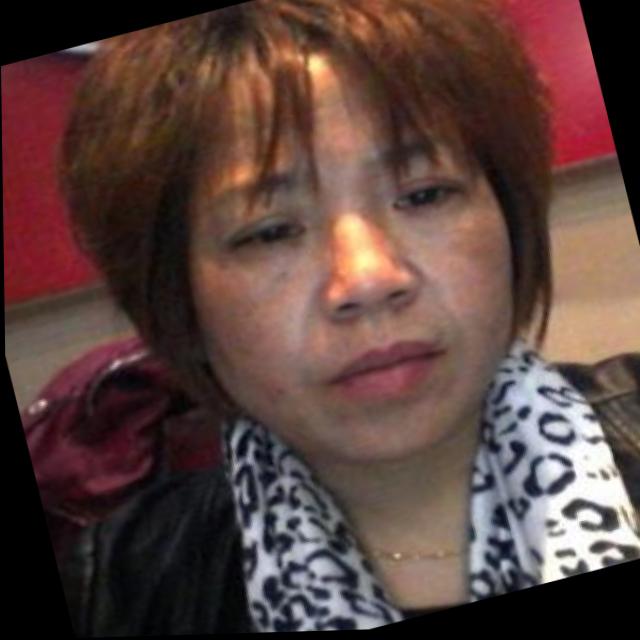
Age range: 45-64